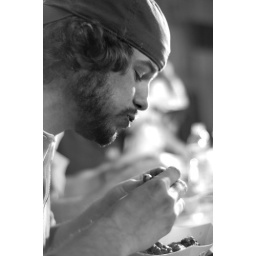
Ricky munches down some chicken wings in a hot wing eating contest.This was one of my first published photos